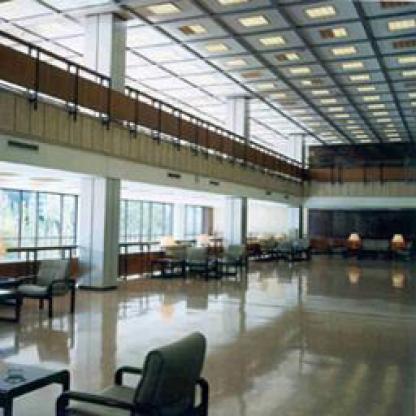
Scene: Indoor